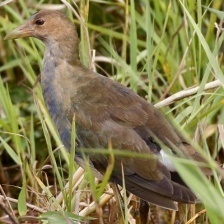
Species: PURPLE GALLINULE
Scientific name: PORPHYRIO MARTINICUS
ImageNet parent category: european_gallinule